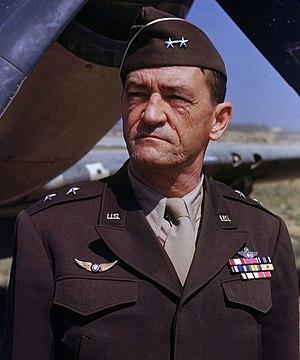
Claire Lee Chennault, né le 6 septembre 1893 à Commerce et mort le 27 juillet 1958 à La Nouvelle-Orléans, est un général d'aviation américain. Fondateur de l'escadrille des Tigres volants pendant la seconde guerre sino-japonaise, puis responsable de l'aviation américaine en Chine pendant la Seconde Guerre mondiale, il est considéré comme un héros de guerre à la fois en Chine et aux États-Unis. Il est l'époux de la femme politique Anna Chennault.